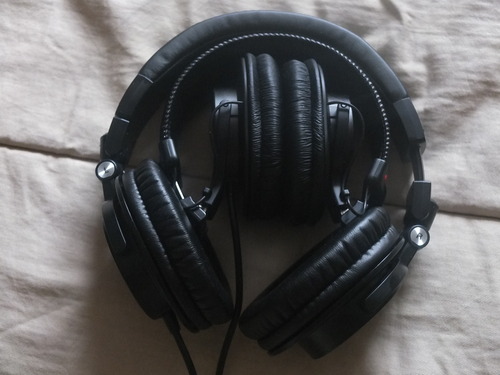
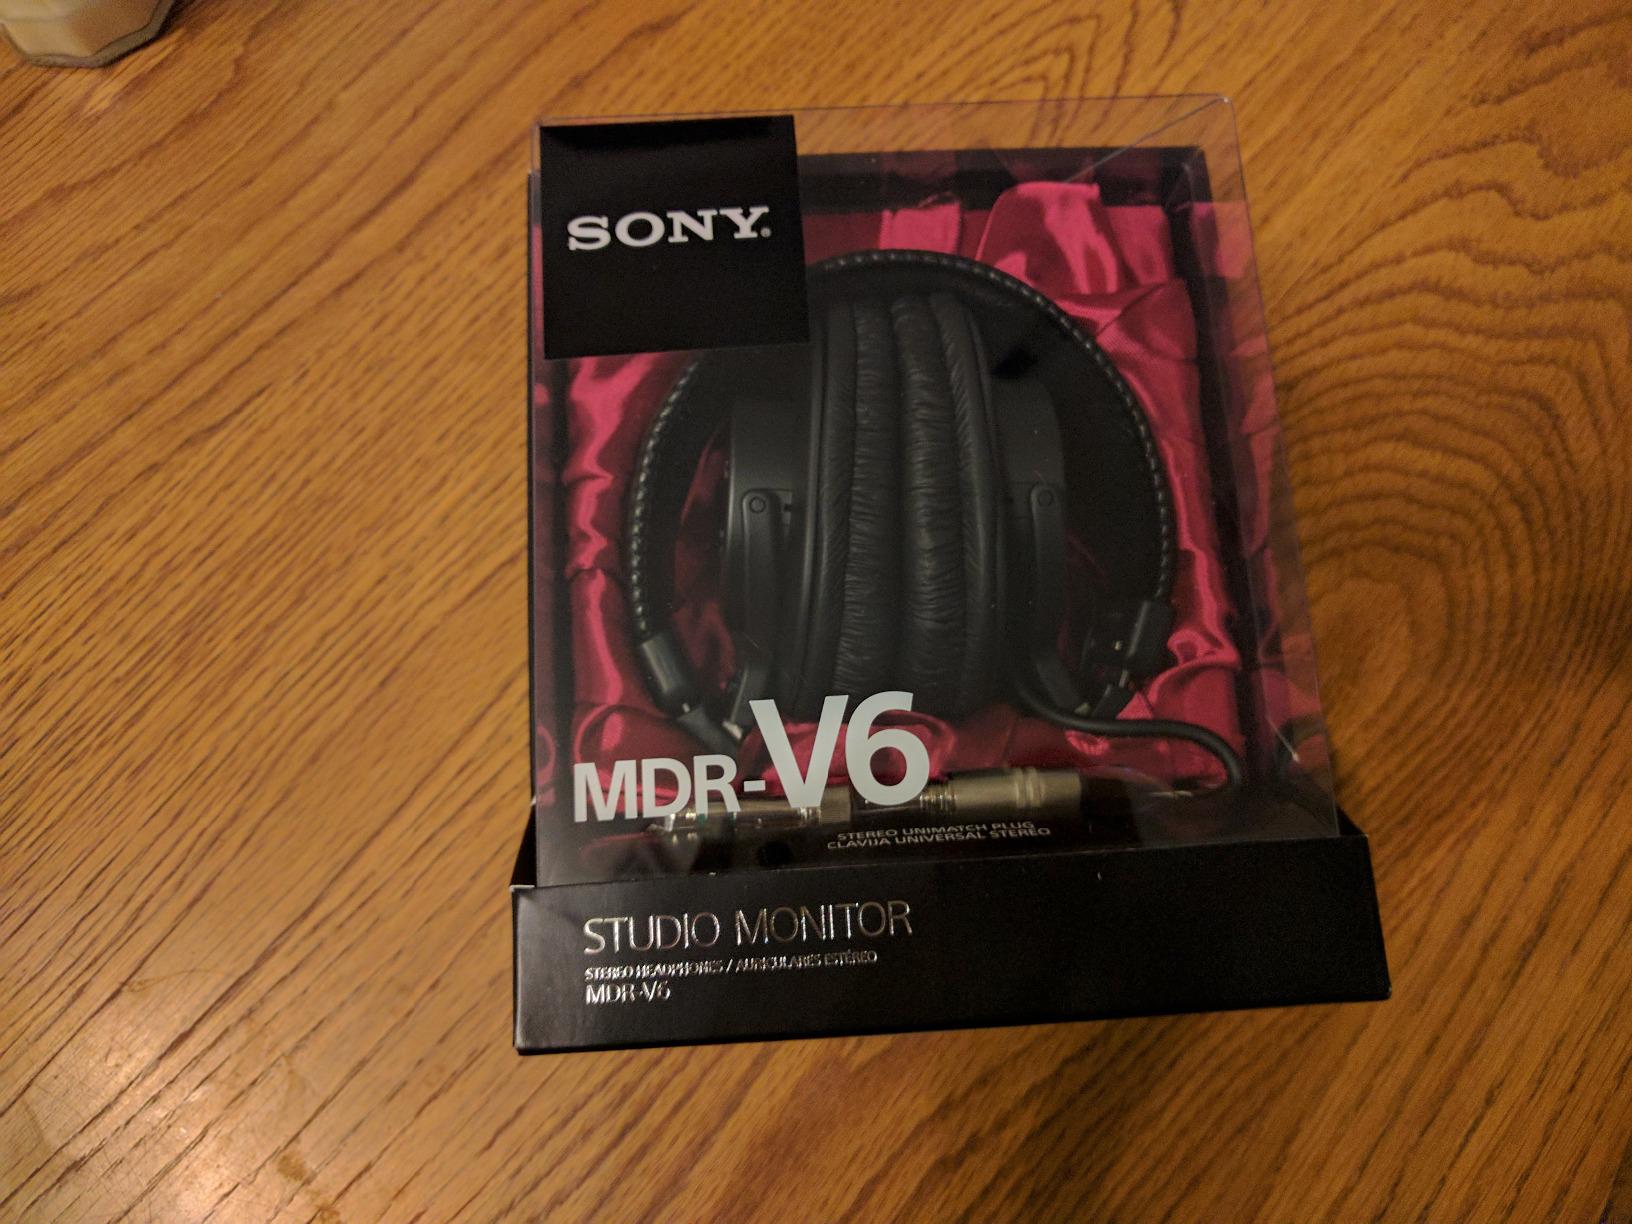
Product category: headphones
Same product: no